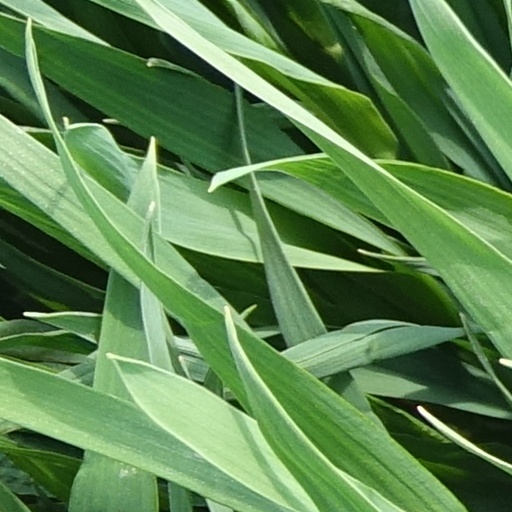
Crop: wheat